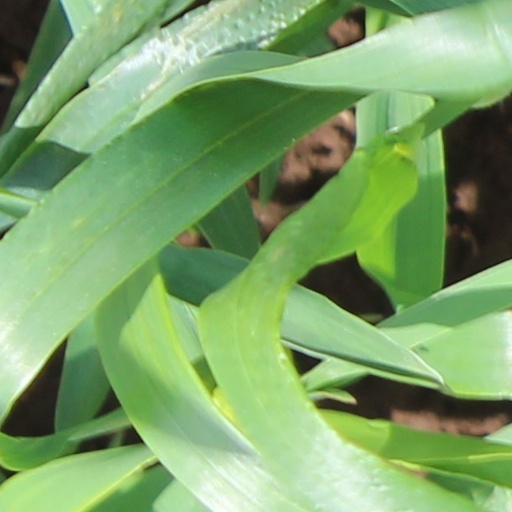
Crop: wheat